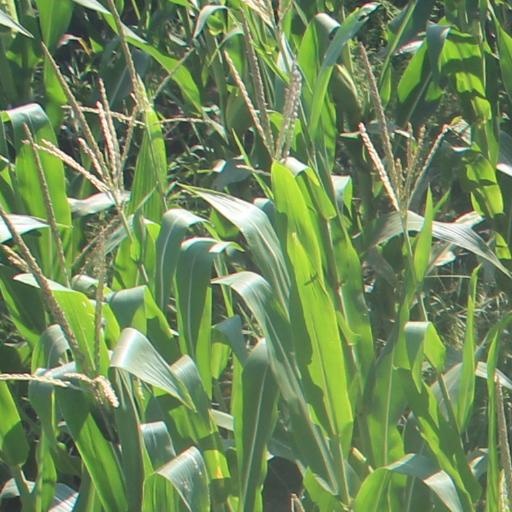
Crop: maize; corn